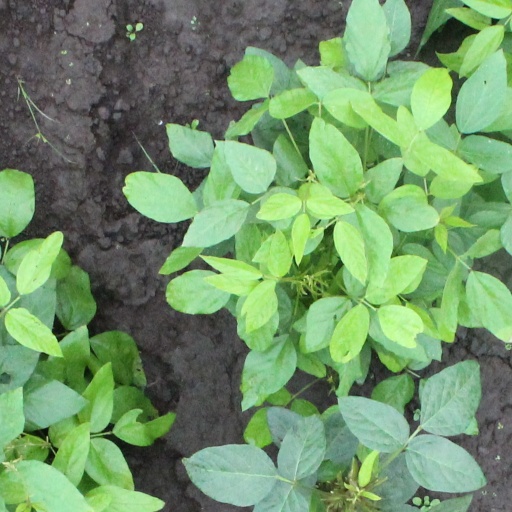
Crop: soybean